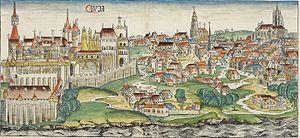
Budapest est la plus grande ville et la capitale de la Hongrie. Elle se situe en aval du coude du Danube entre le massif de Transdanubie et l'Alföld. Ses habitants sont les Budapestois.